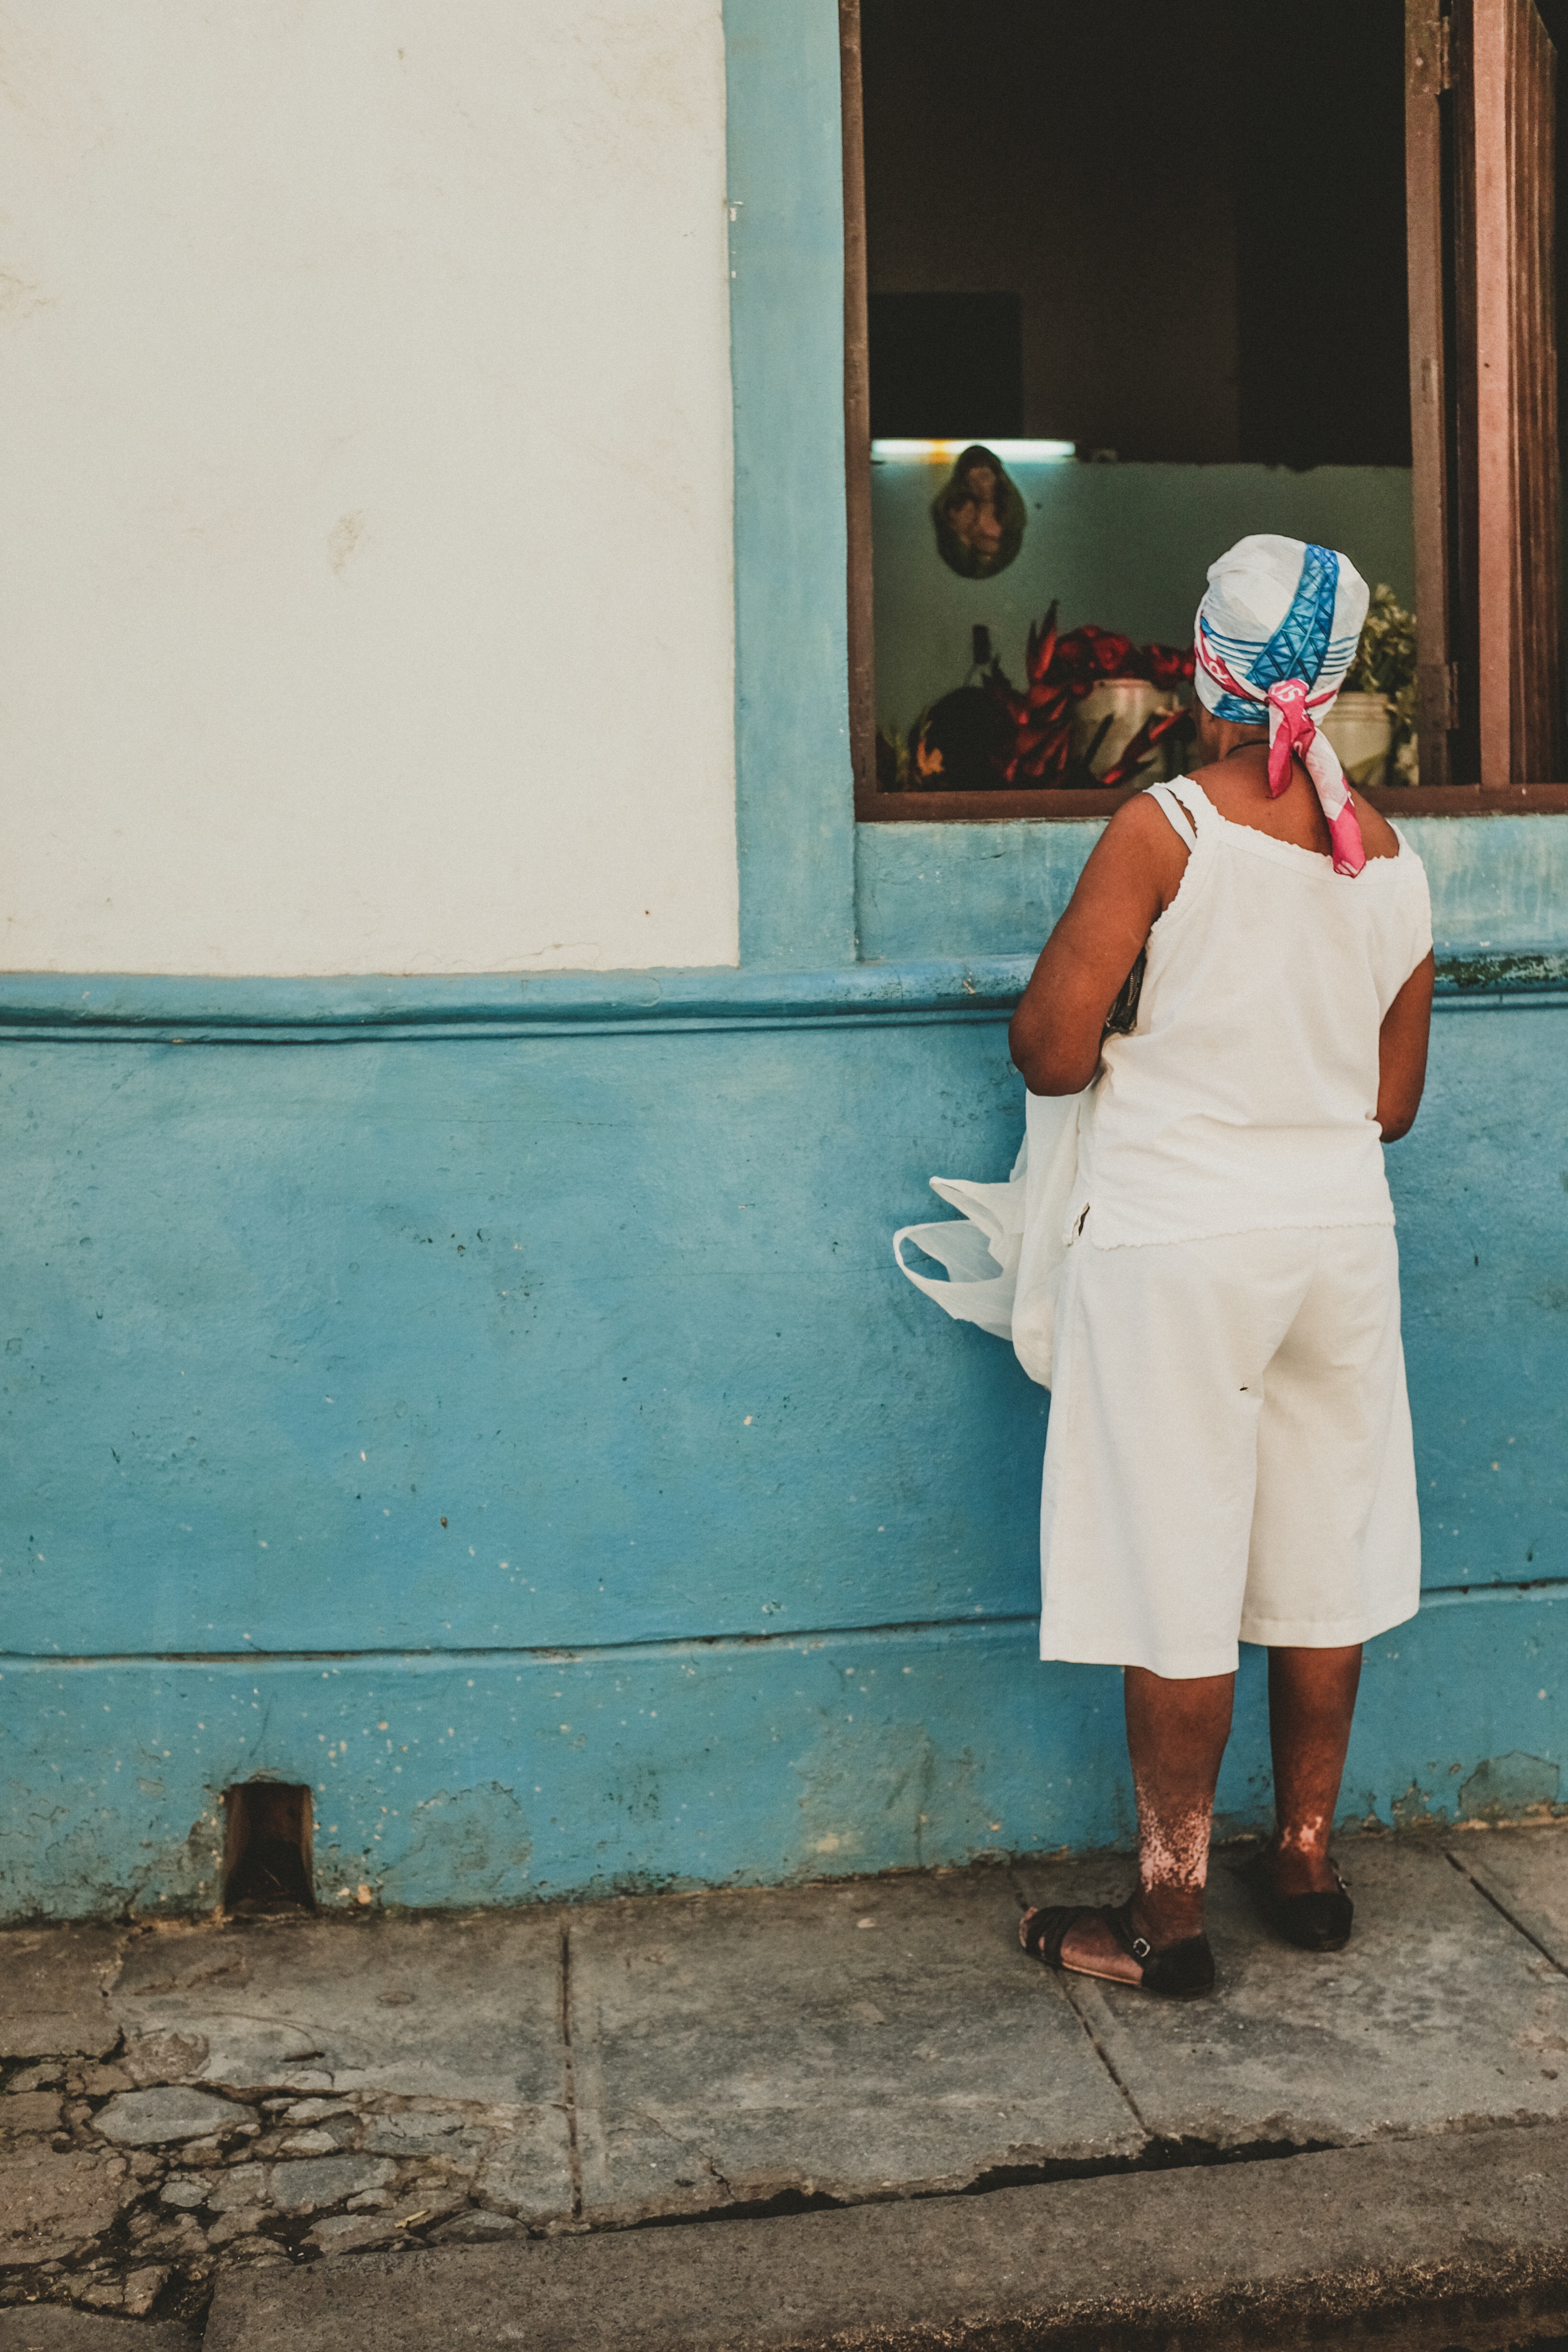
person, photography, spring, red, color, blue, clothing, dress, temple, photograph, snapshot, beauty, image, costume, photo shoot